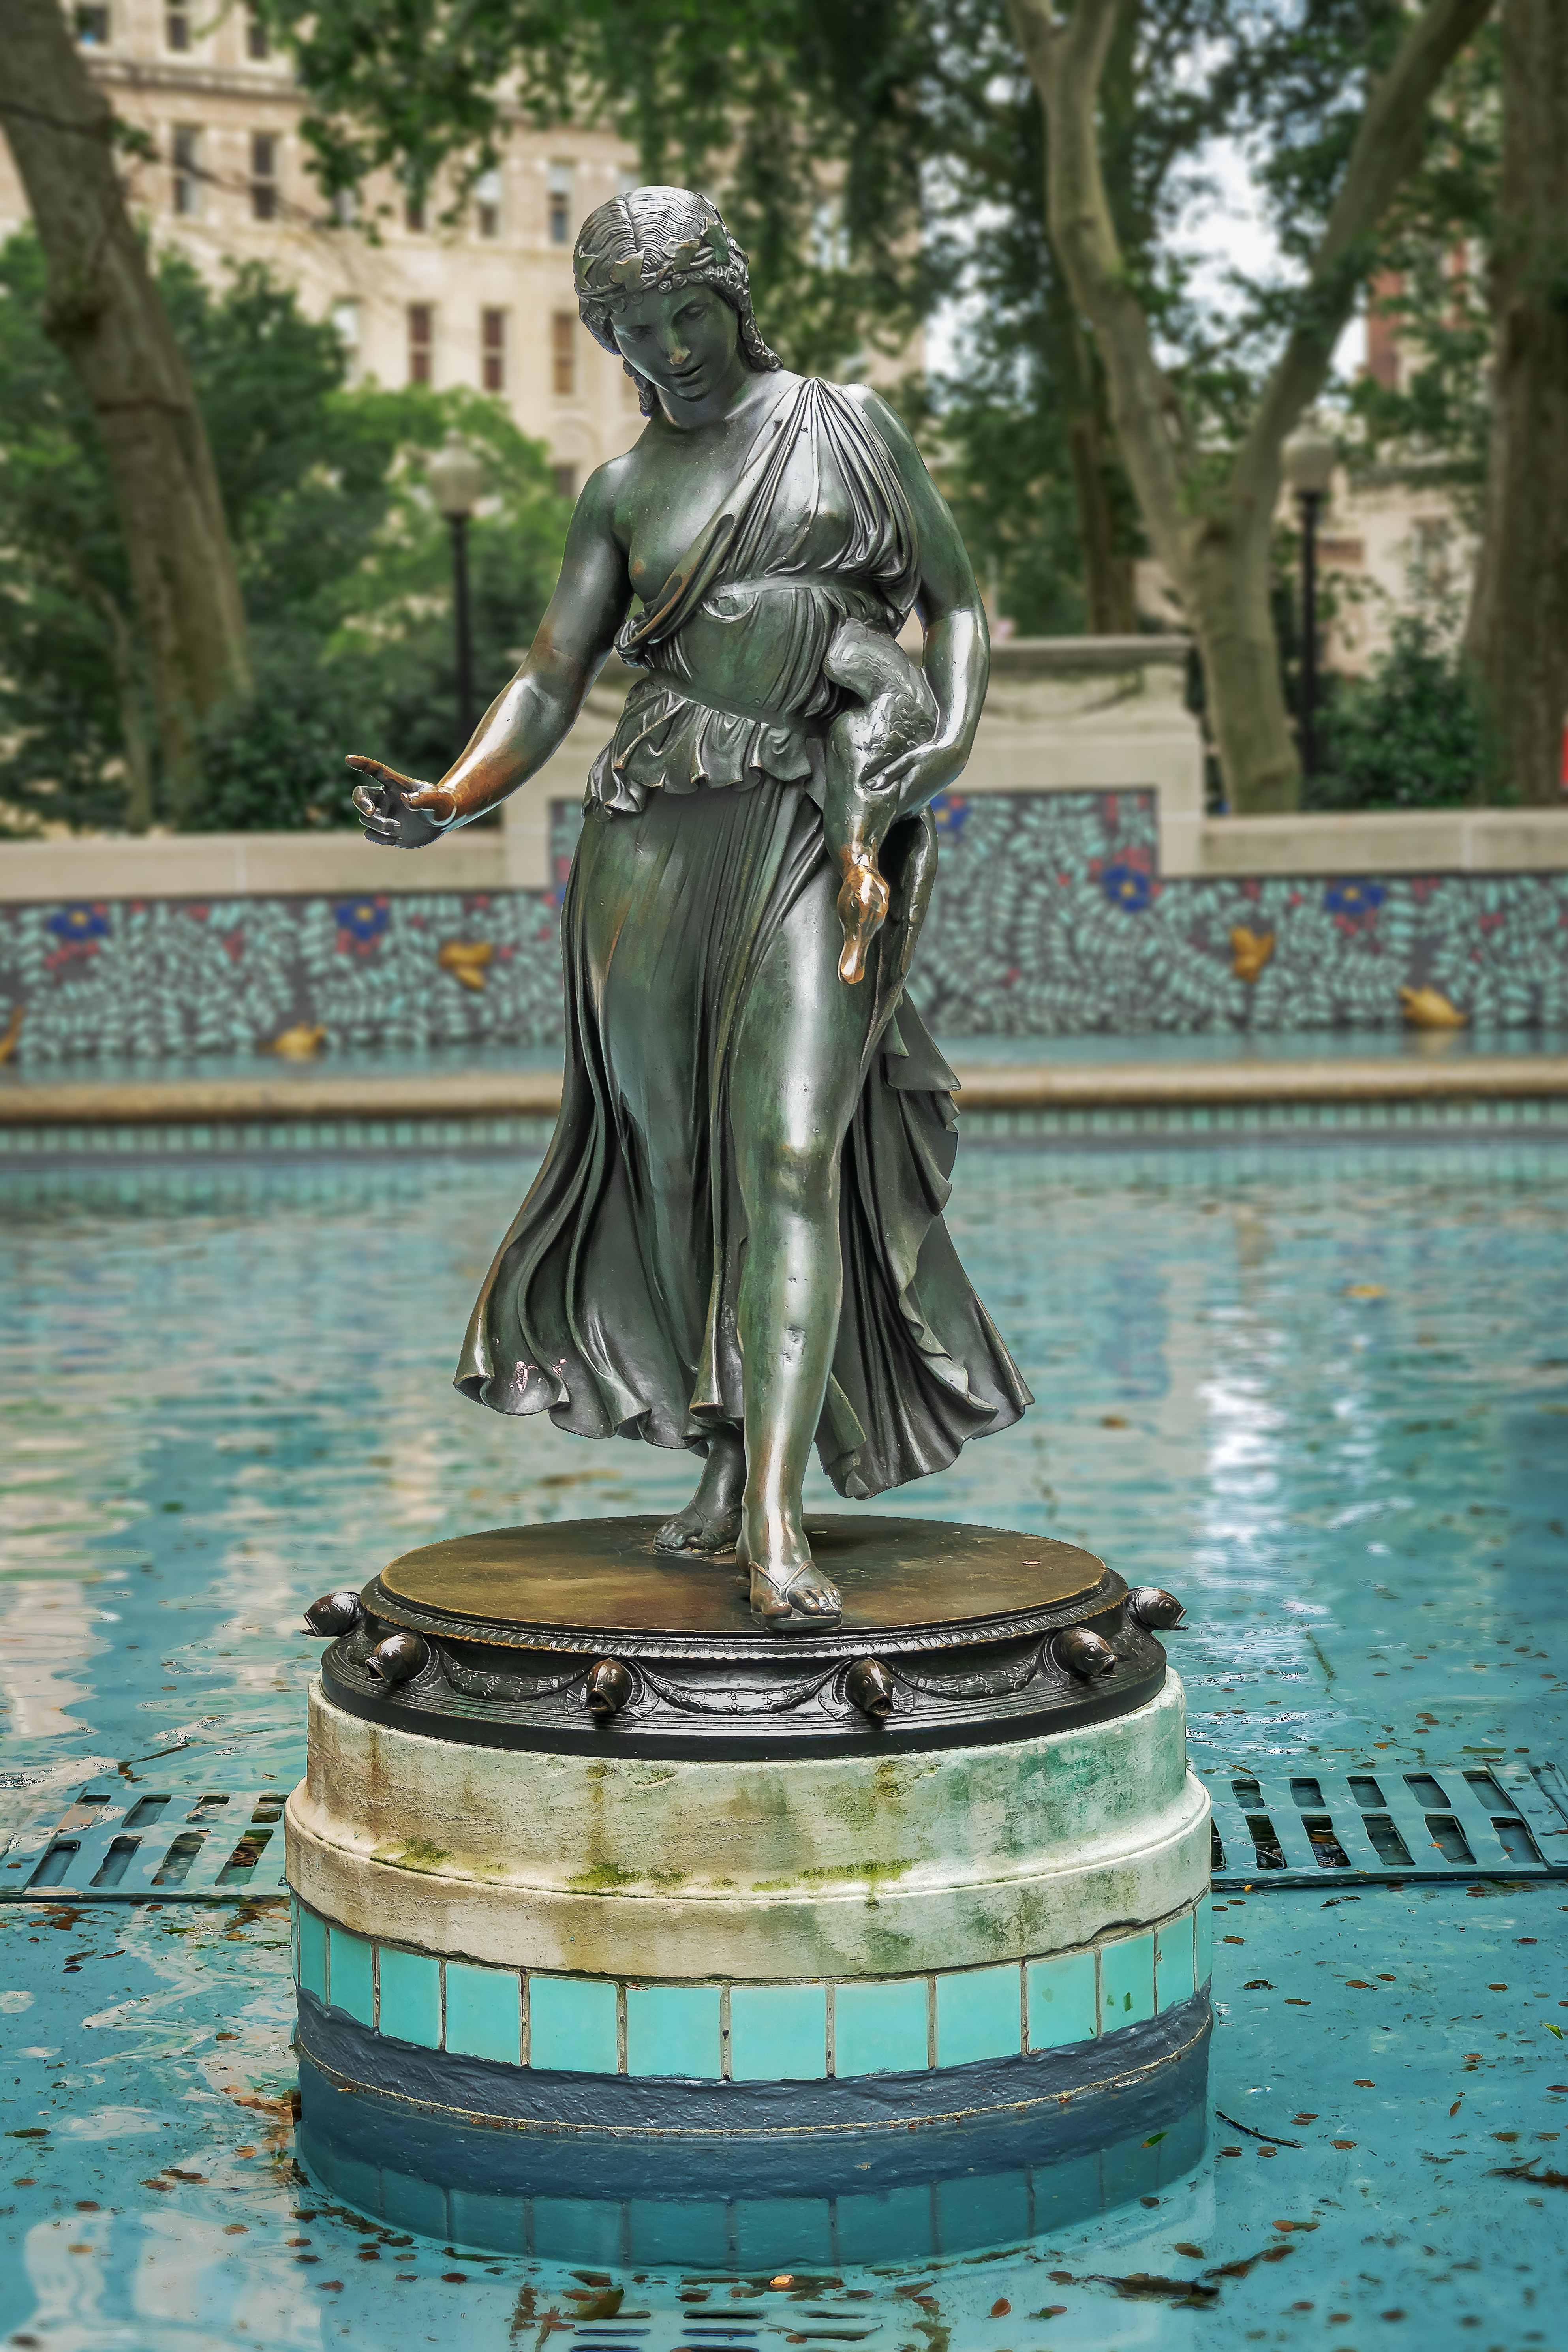
geotagged, pennsylvania, philadelphia, Rittenhouse, united states, usa, america, American City, architecture, bronze statue, city, city life, city park, city scene, cityscape, Commonwealth of Pennsylvania, day trip, destination, downtown, Downtown Life, Downtown Philadelphia, Downtown Philly, Friends Of Rittenhouse Square, landmark, national historic landmark, National Register of Historic Places, park, Philadelphia County, Philadelphia PA, Philadelphia Pennsylvania, philly, Philly PA, PHL, public park, Rittenhouse Square, Rittenhouse Square Park, sony, SONY a6500, SONY Alpha 6500, sony mirrorless, statue, street, street photography, street scene, tourist, tourist attraction, tourist destination, travel, Travel Philadelphia, Travel Photo, travel photography, urban park, US City, World Cities, sculpture, water, monument, classical sculpture, art, bronze sculpture, fountain, water feature, leisure, artwork, metal, vacation, nonbuilding structure, bronze, mythology, tourism, memorial